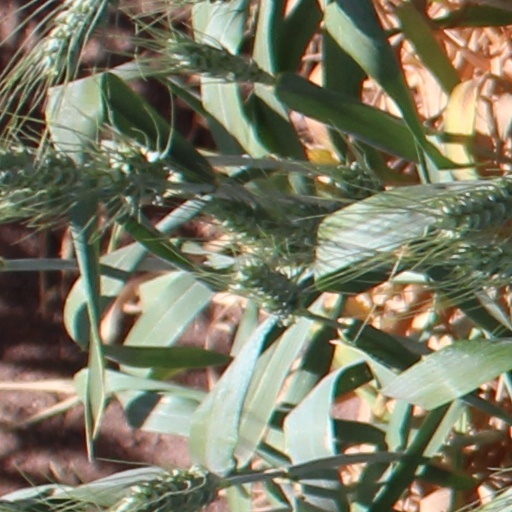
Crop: wheat